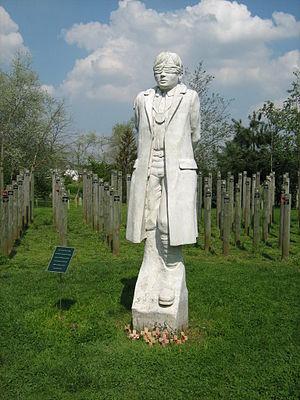
Le Shot at dawn memorial est un monument qui commémore les 306 soldats britanniques et du Commonwealth fusillés pour l'exemple qui furent exécutés durant la Première Guerre mondiale. Ils le furent pour désertion et lâcheté après avoir été condamnés par une cour martiale ; ils ont été réhabilités depuis.